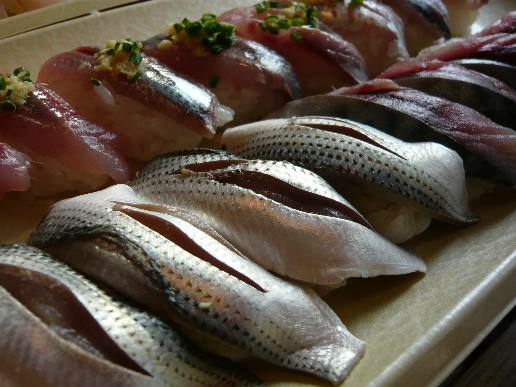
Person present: No